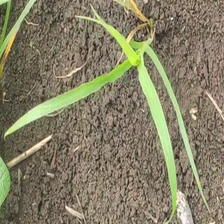
Weed species: Digitaria_SP_(Digitaria Sanguinalis )